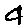
Label: 4